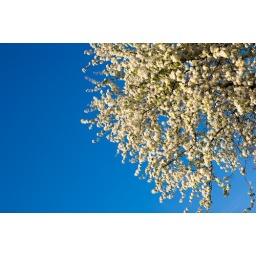
these cool trees by my house